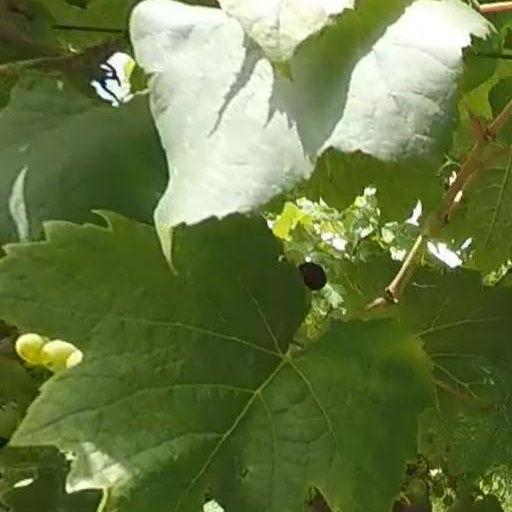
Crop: grape